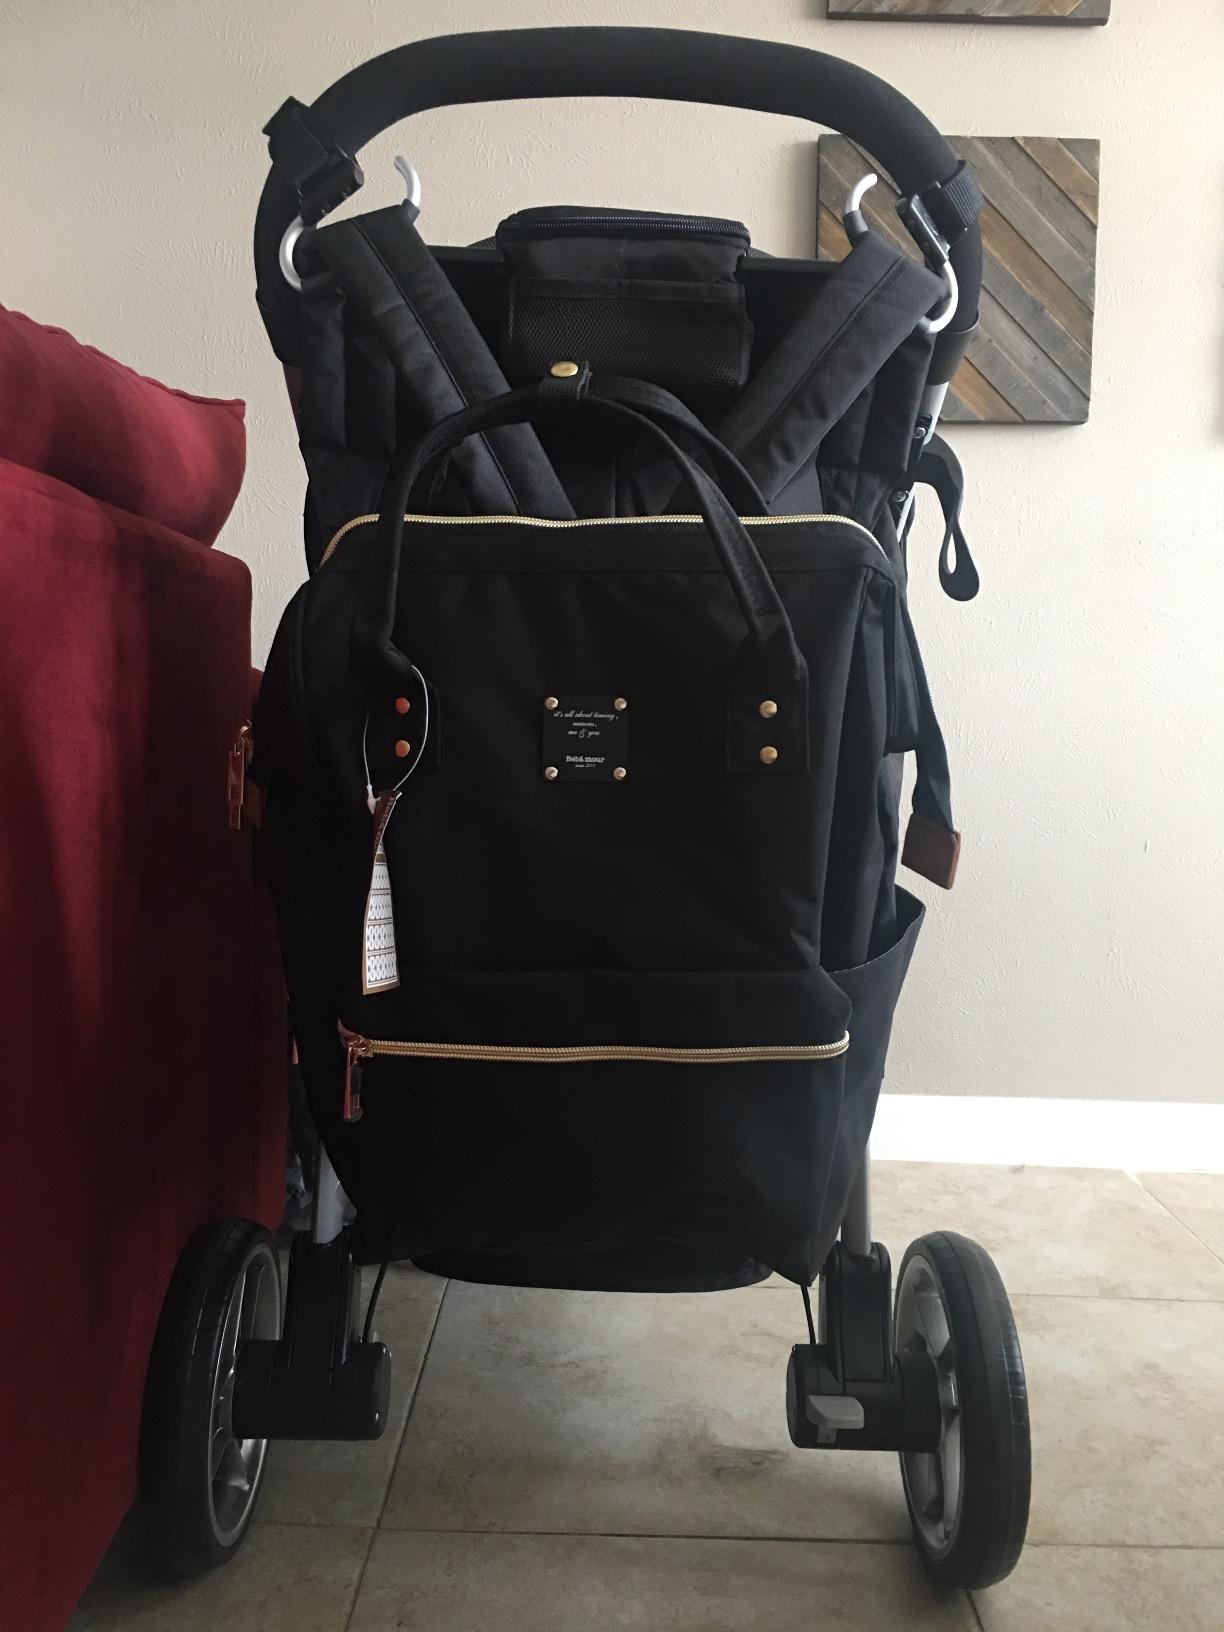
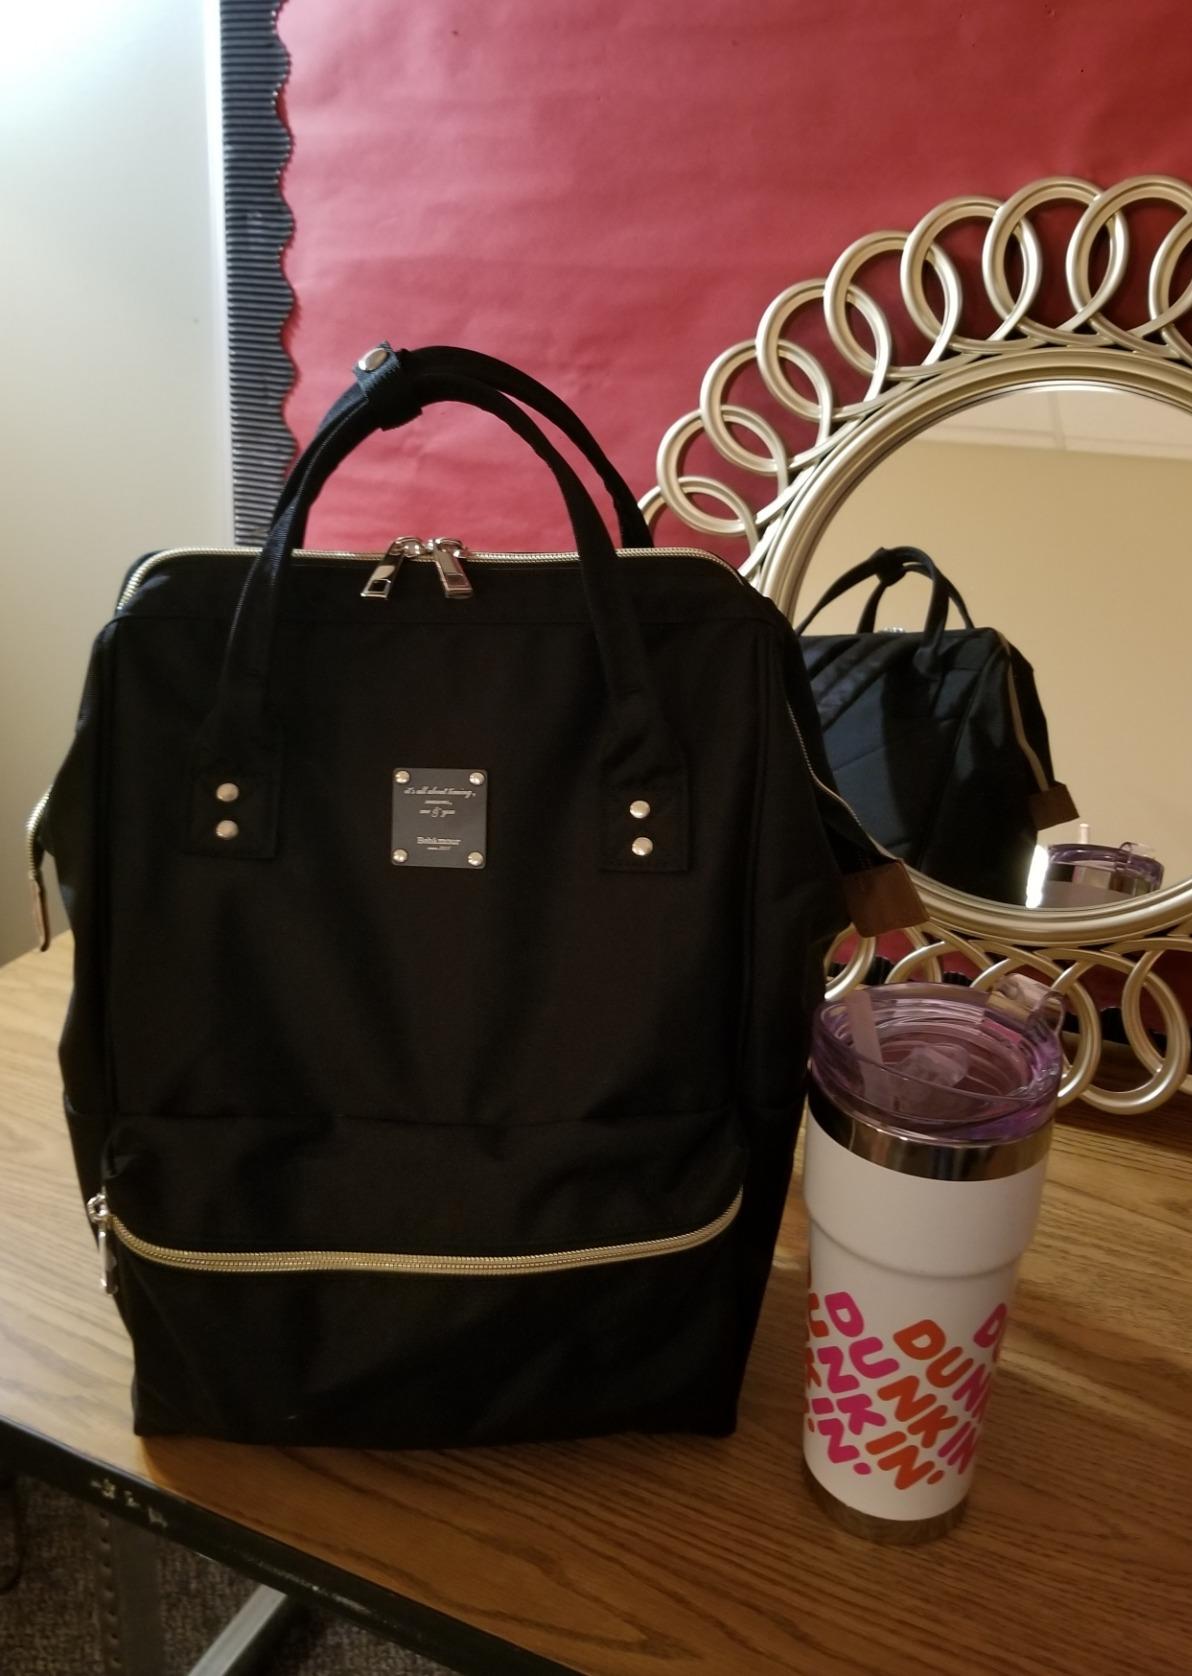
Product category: bag
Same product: yes